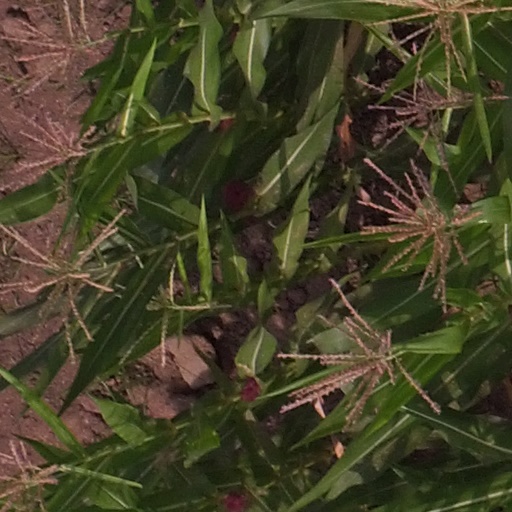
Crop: maize; corn